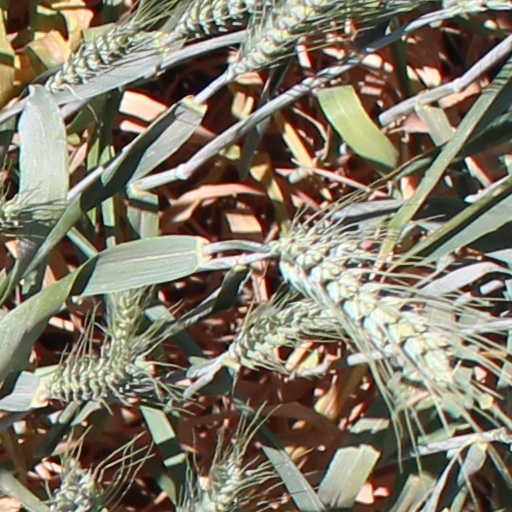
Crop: wheat